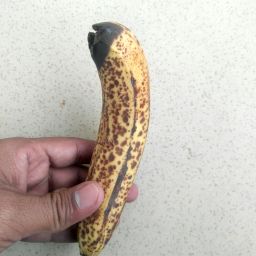
Fruit: Banana
Quality: Bad